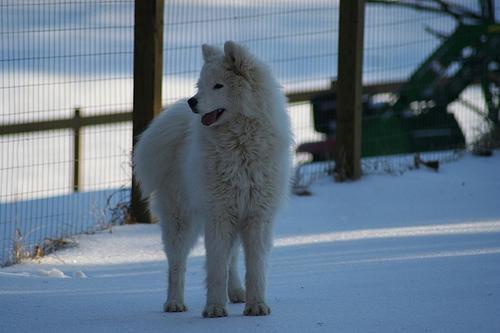
samoyed